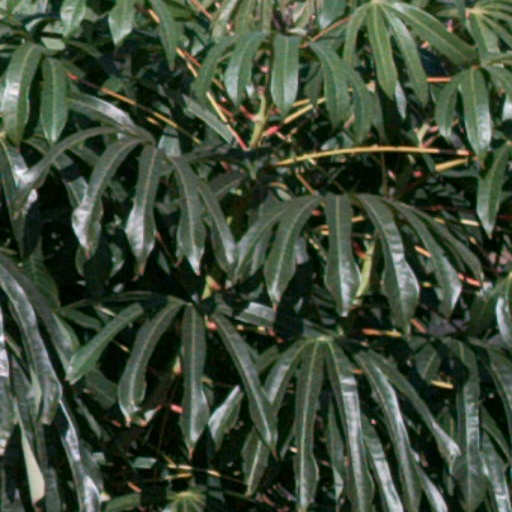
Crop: cassava